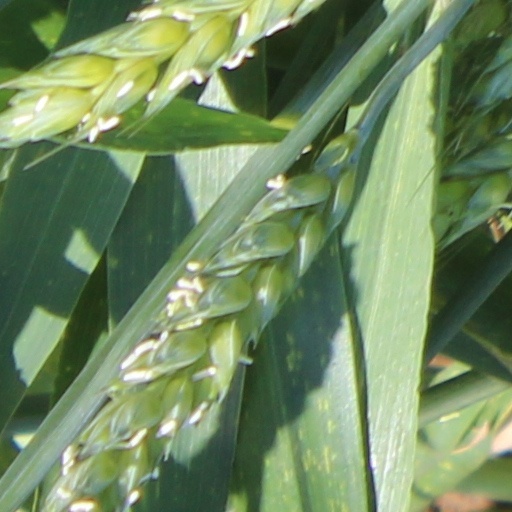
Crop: wheat